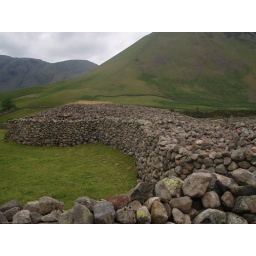
Typical thick stone fence, hundreds of years standing in this field...